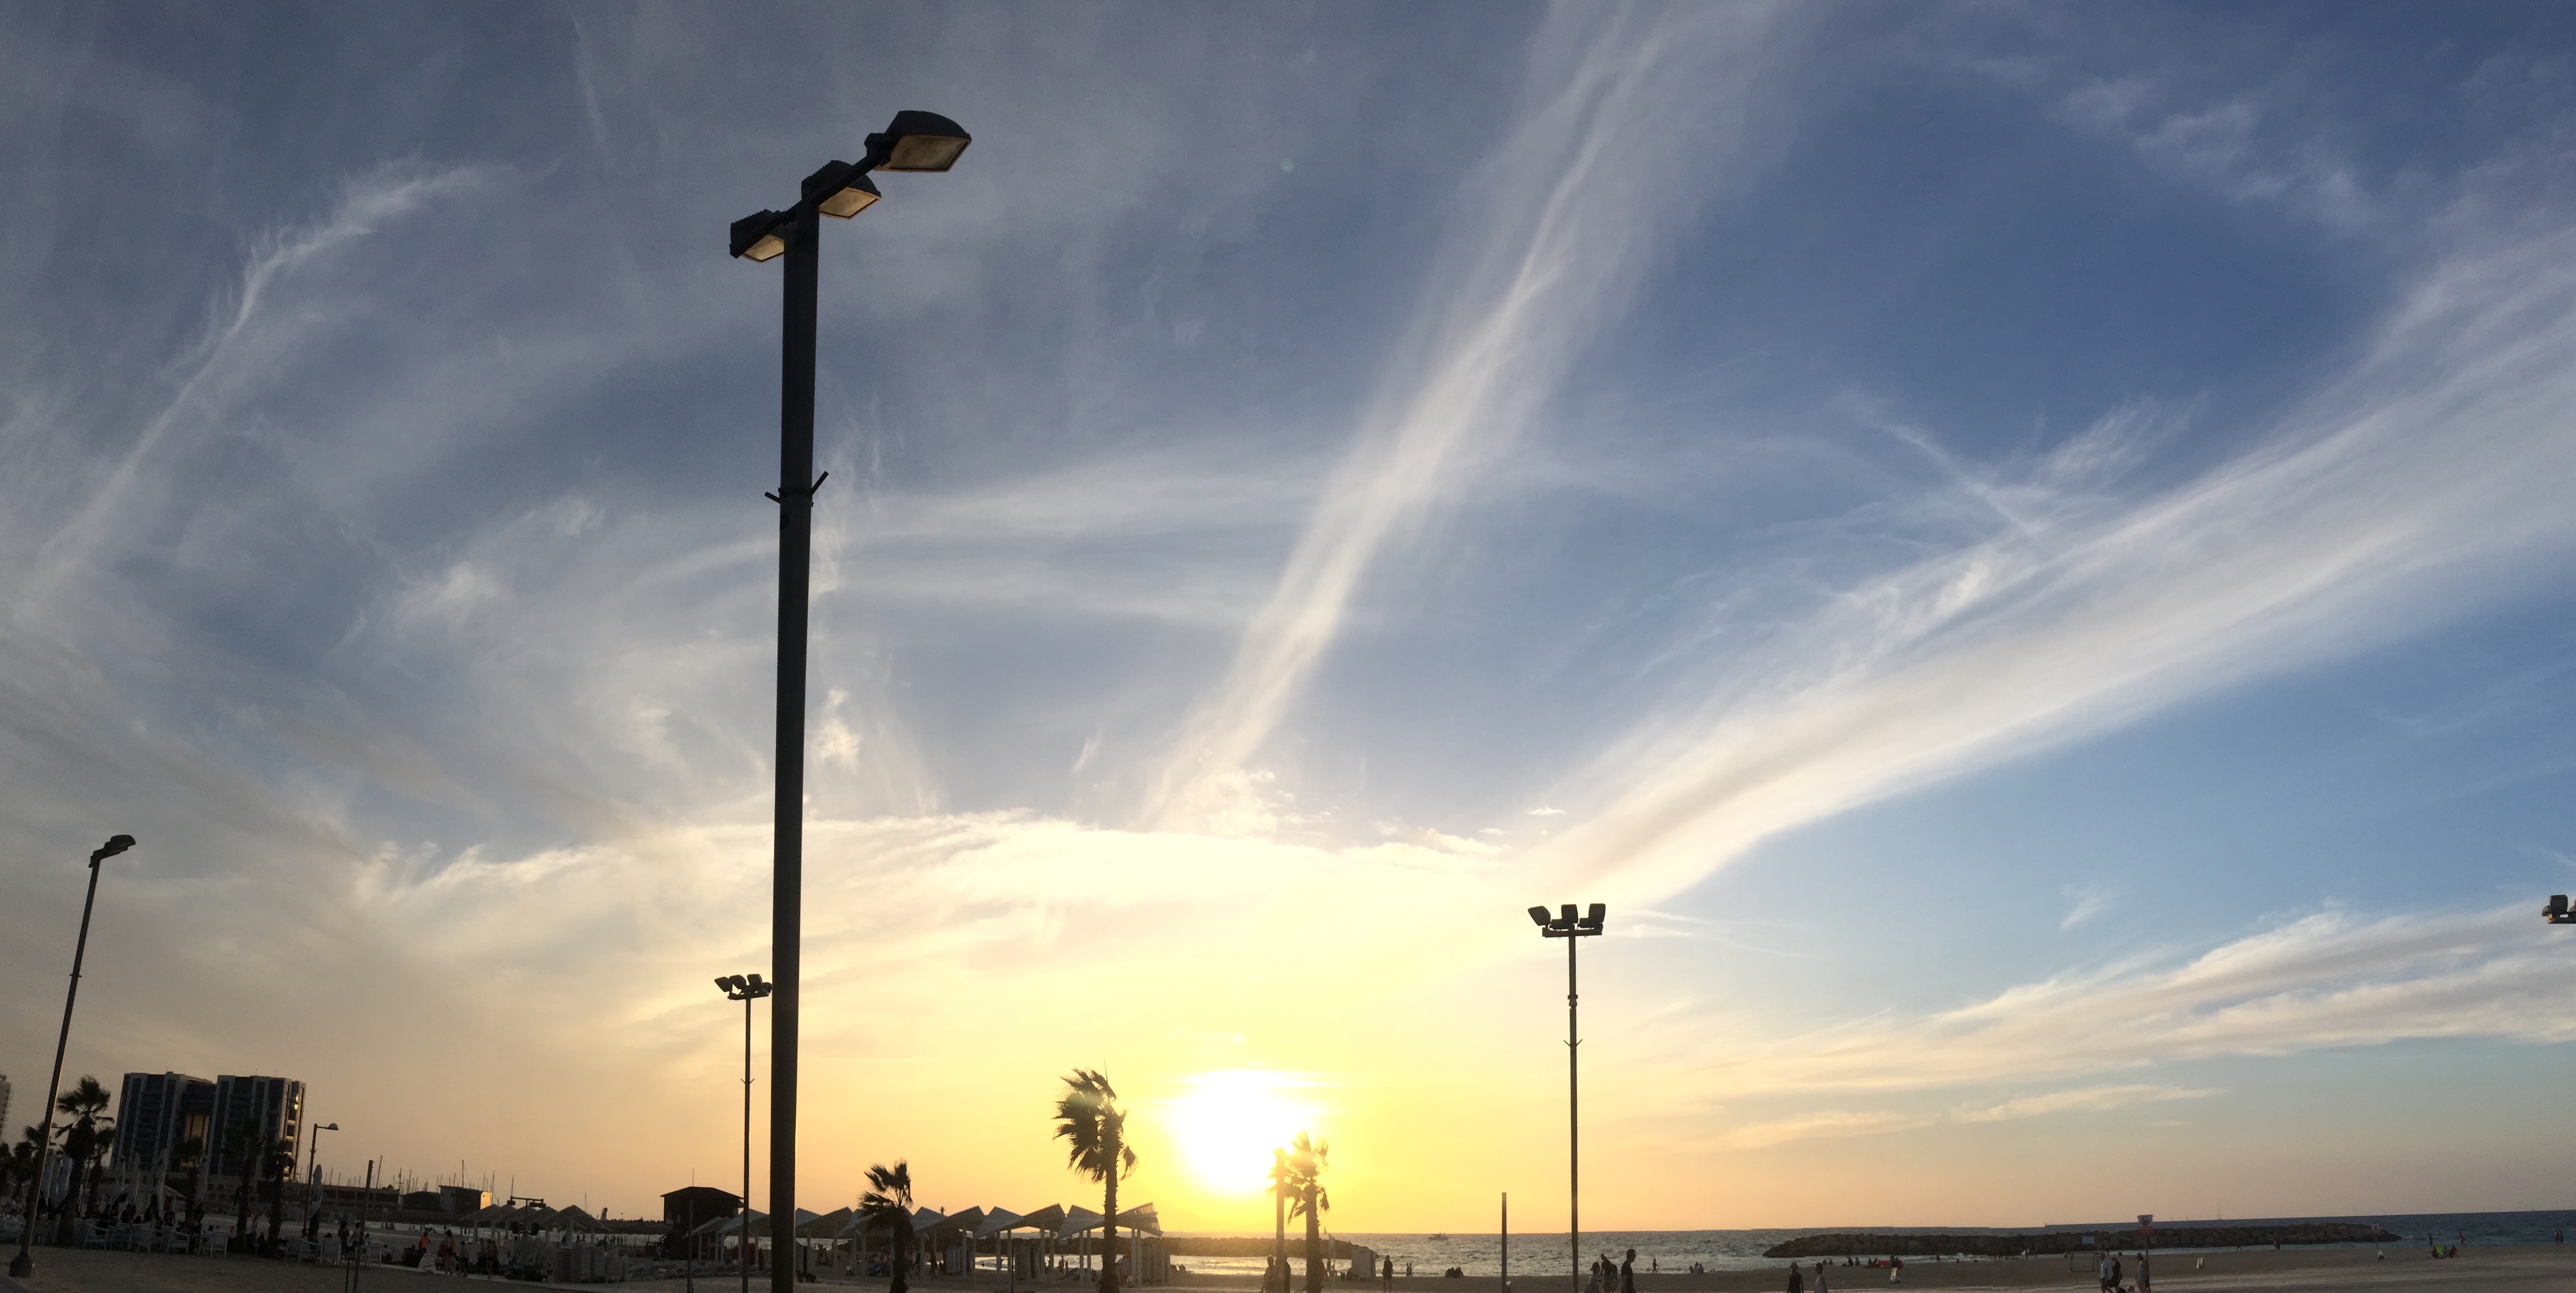
horizon, cloud, sky, sun, sunset, sunlight, morning, wind, dawn, dusk, evening, weather, street light, lighting, atmosphere of earth